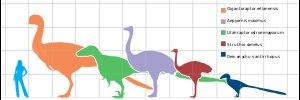
L'ancien ordre des Aepyornithiformes regroupe la seule famille des Aepyornithidés ou oiseaux-éléphants, qui comprend trois genres : † Aepyornis, † Vorombe et † Mullerornis. Toutes les espèces de cet ordre sont aujourd'hui éteintes. Deux d'entre elles peuvent avoir survécu jusqu'après l'an 1500 et être à l'origine de la légende du Rokh.